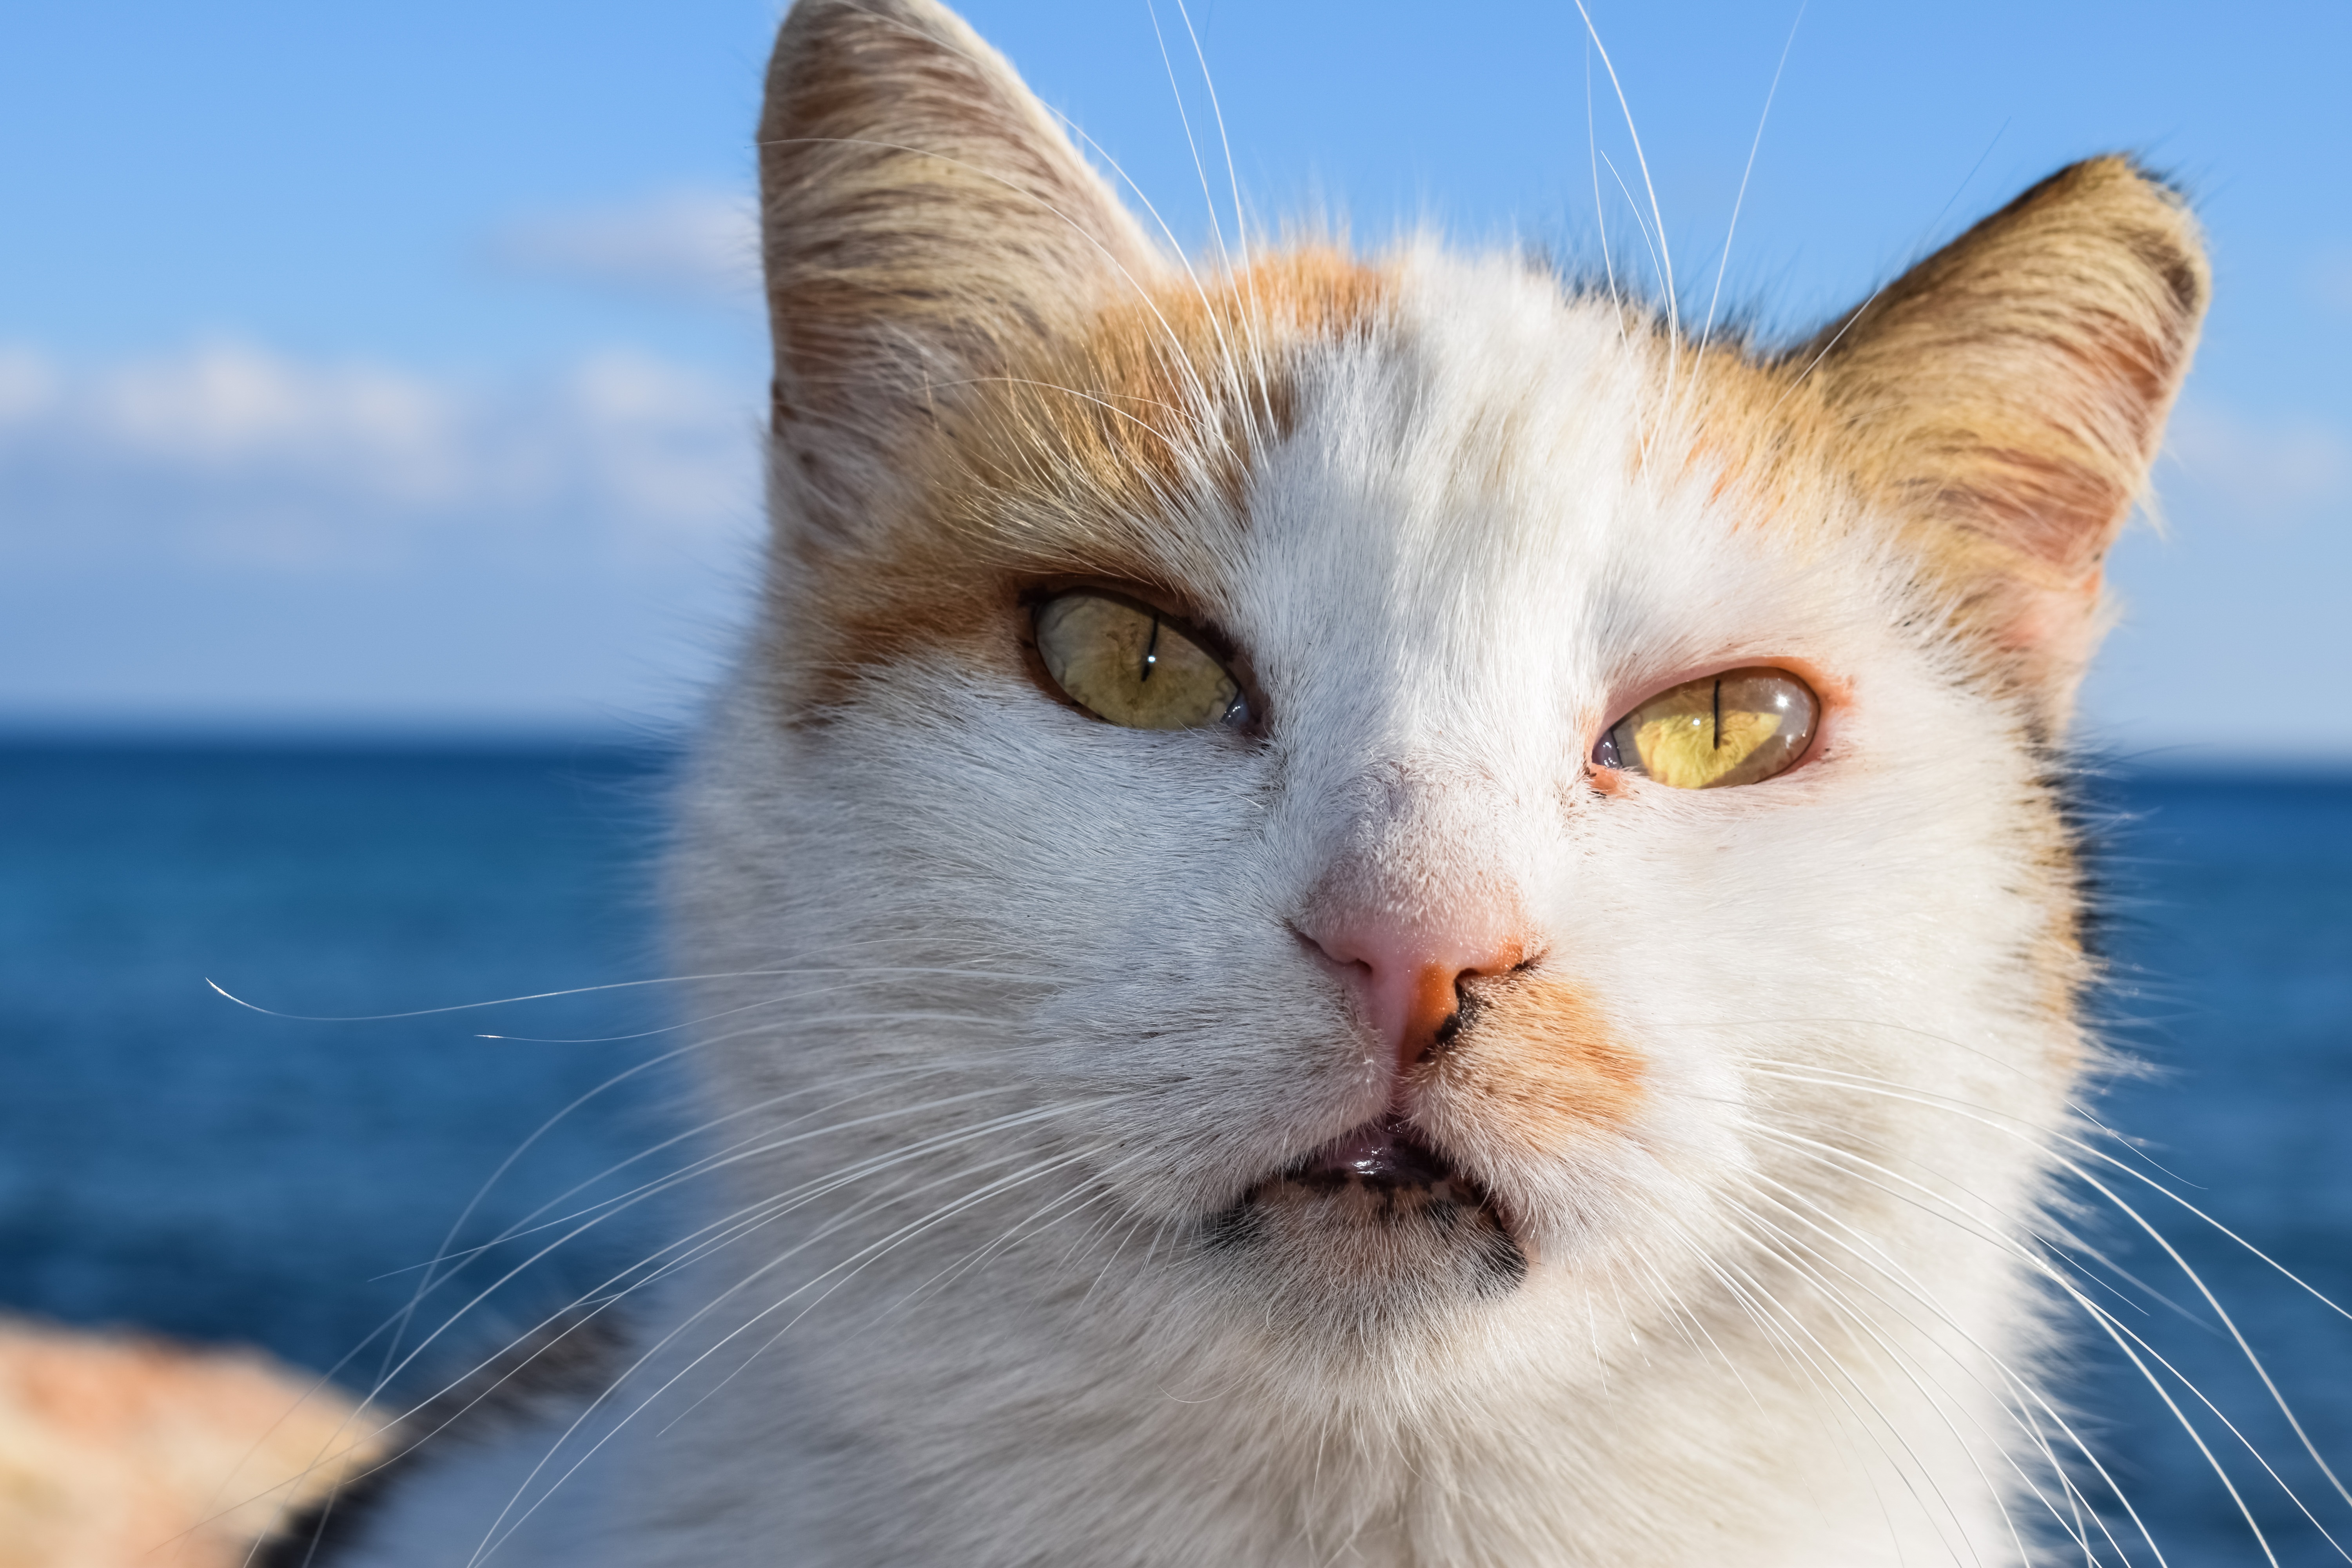
cat, stray, animal, outdoor, portrait, face, eyes, head, mustache, looking, attractive